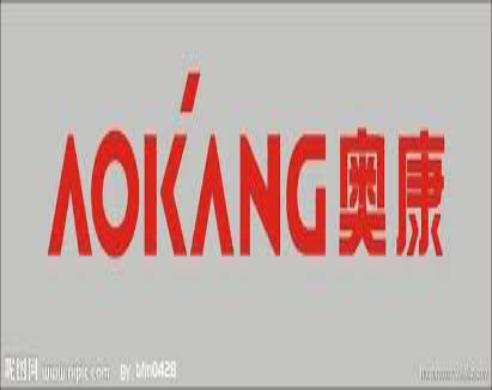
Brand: AOKANG
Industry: Clothes